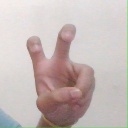
अक्षर: ई